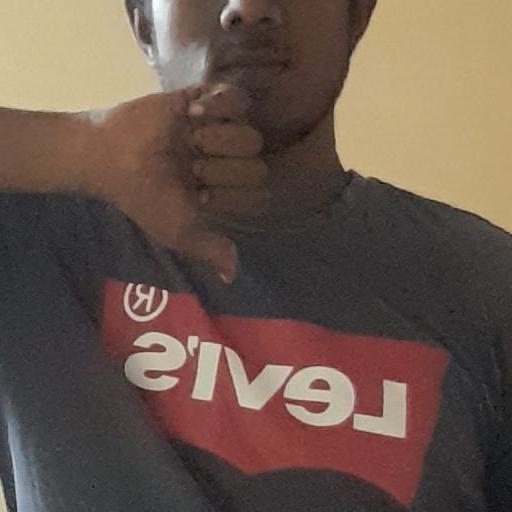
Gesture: dislike